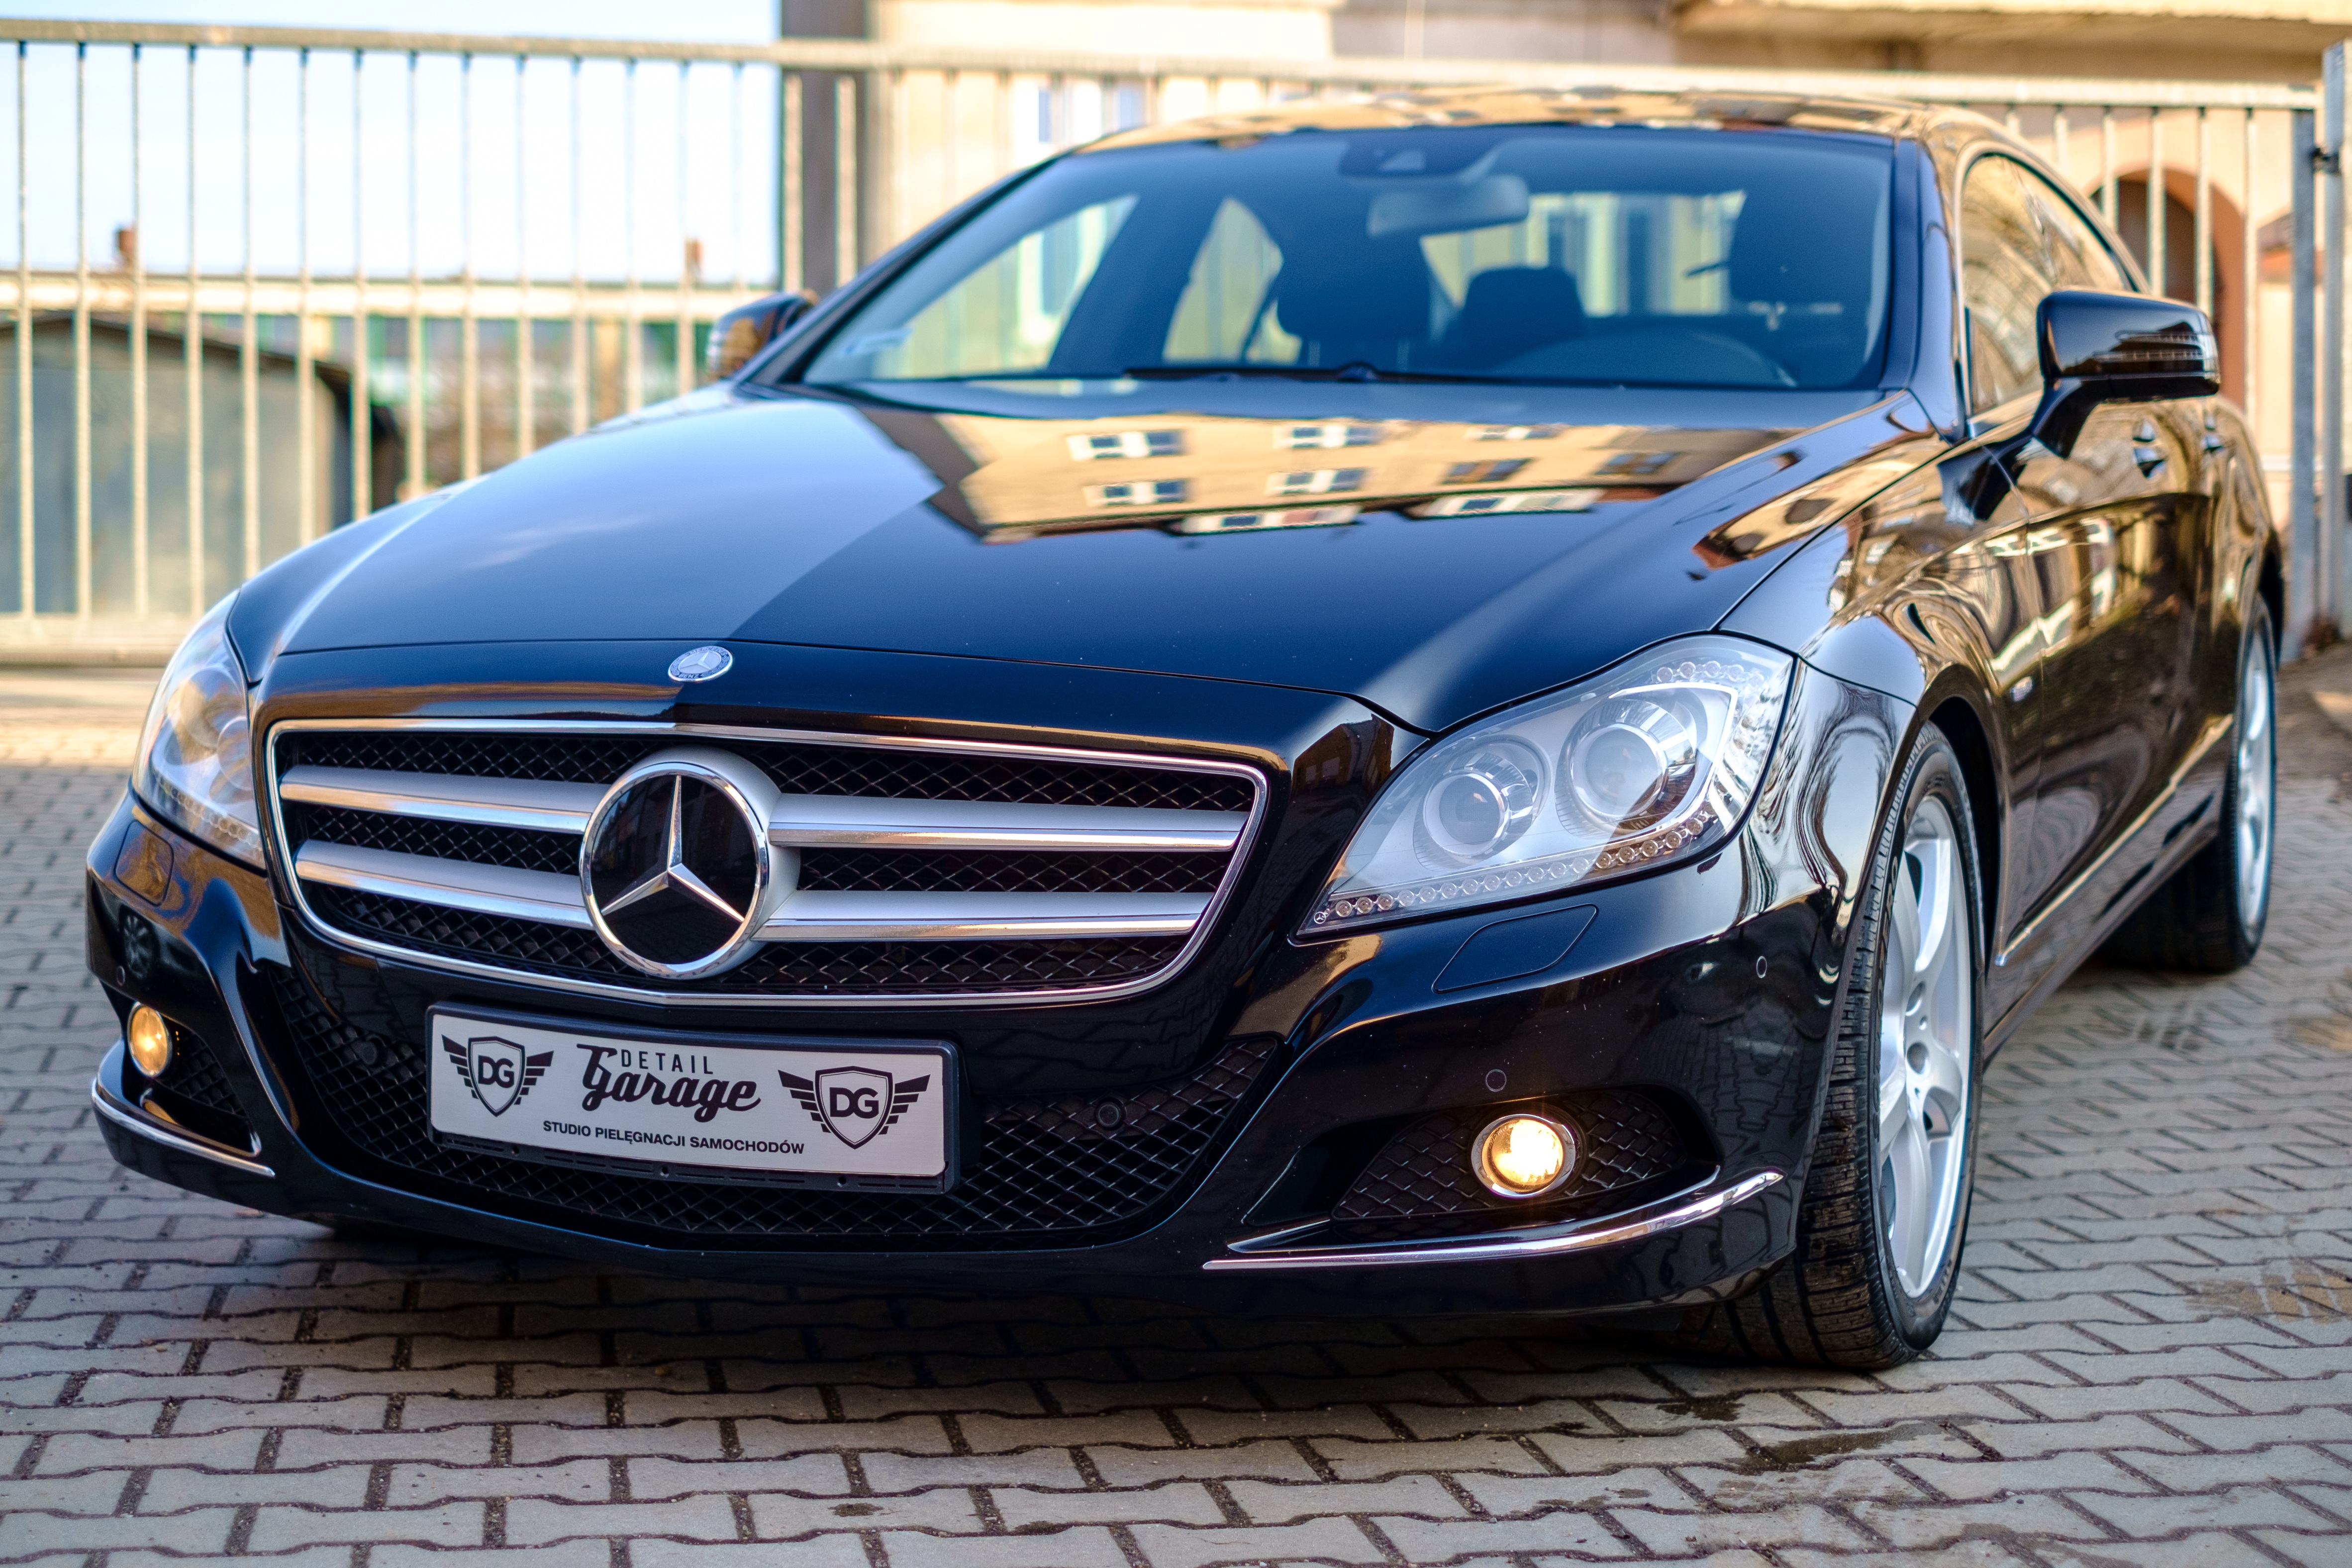
technology, car, wheel, automobile, transportation, transport, vehicle, metal, auto, business, modern, automotive, bumper, luxury, design, motor, sedan, new, style, mercedes, mercedes benz, benz, land vehicle, automobile make, automotive exterior, automotive design, luxury vehicle, vehicle registration plate, mercedes benz cls class, mercedes benz cl class, cls